The Diary of Ochibi-san

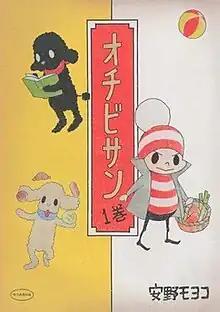
Cover of "The Diary of Ochibi-san" volume 1 by Asahi Shimbun Publishing

is a Japanese manga series written and illustrated by Moyoco Anno. The series was serialized in "The Asahi Shimbun" newspaper from April 2007 to March 2014, and it moved to the "Aera" magazine, where it was serialized from April 2014 to December 2019. It was compiled into ten "tankōbon" volumes by Asahi Shimbun Publishing from August 2008 to June 2021. The series is published digitally in English by Crunchyroll Manga and Azuki. An anime television series adaptation produced by Studio Khara aired from October 2023 to March 2024.